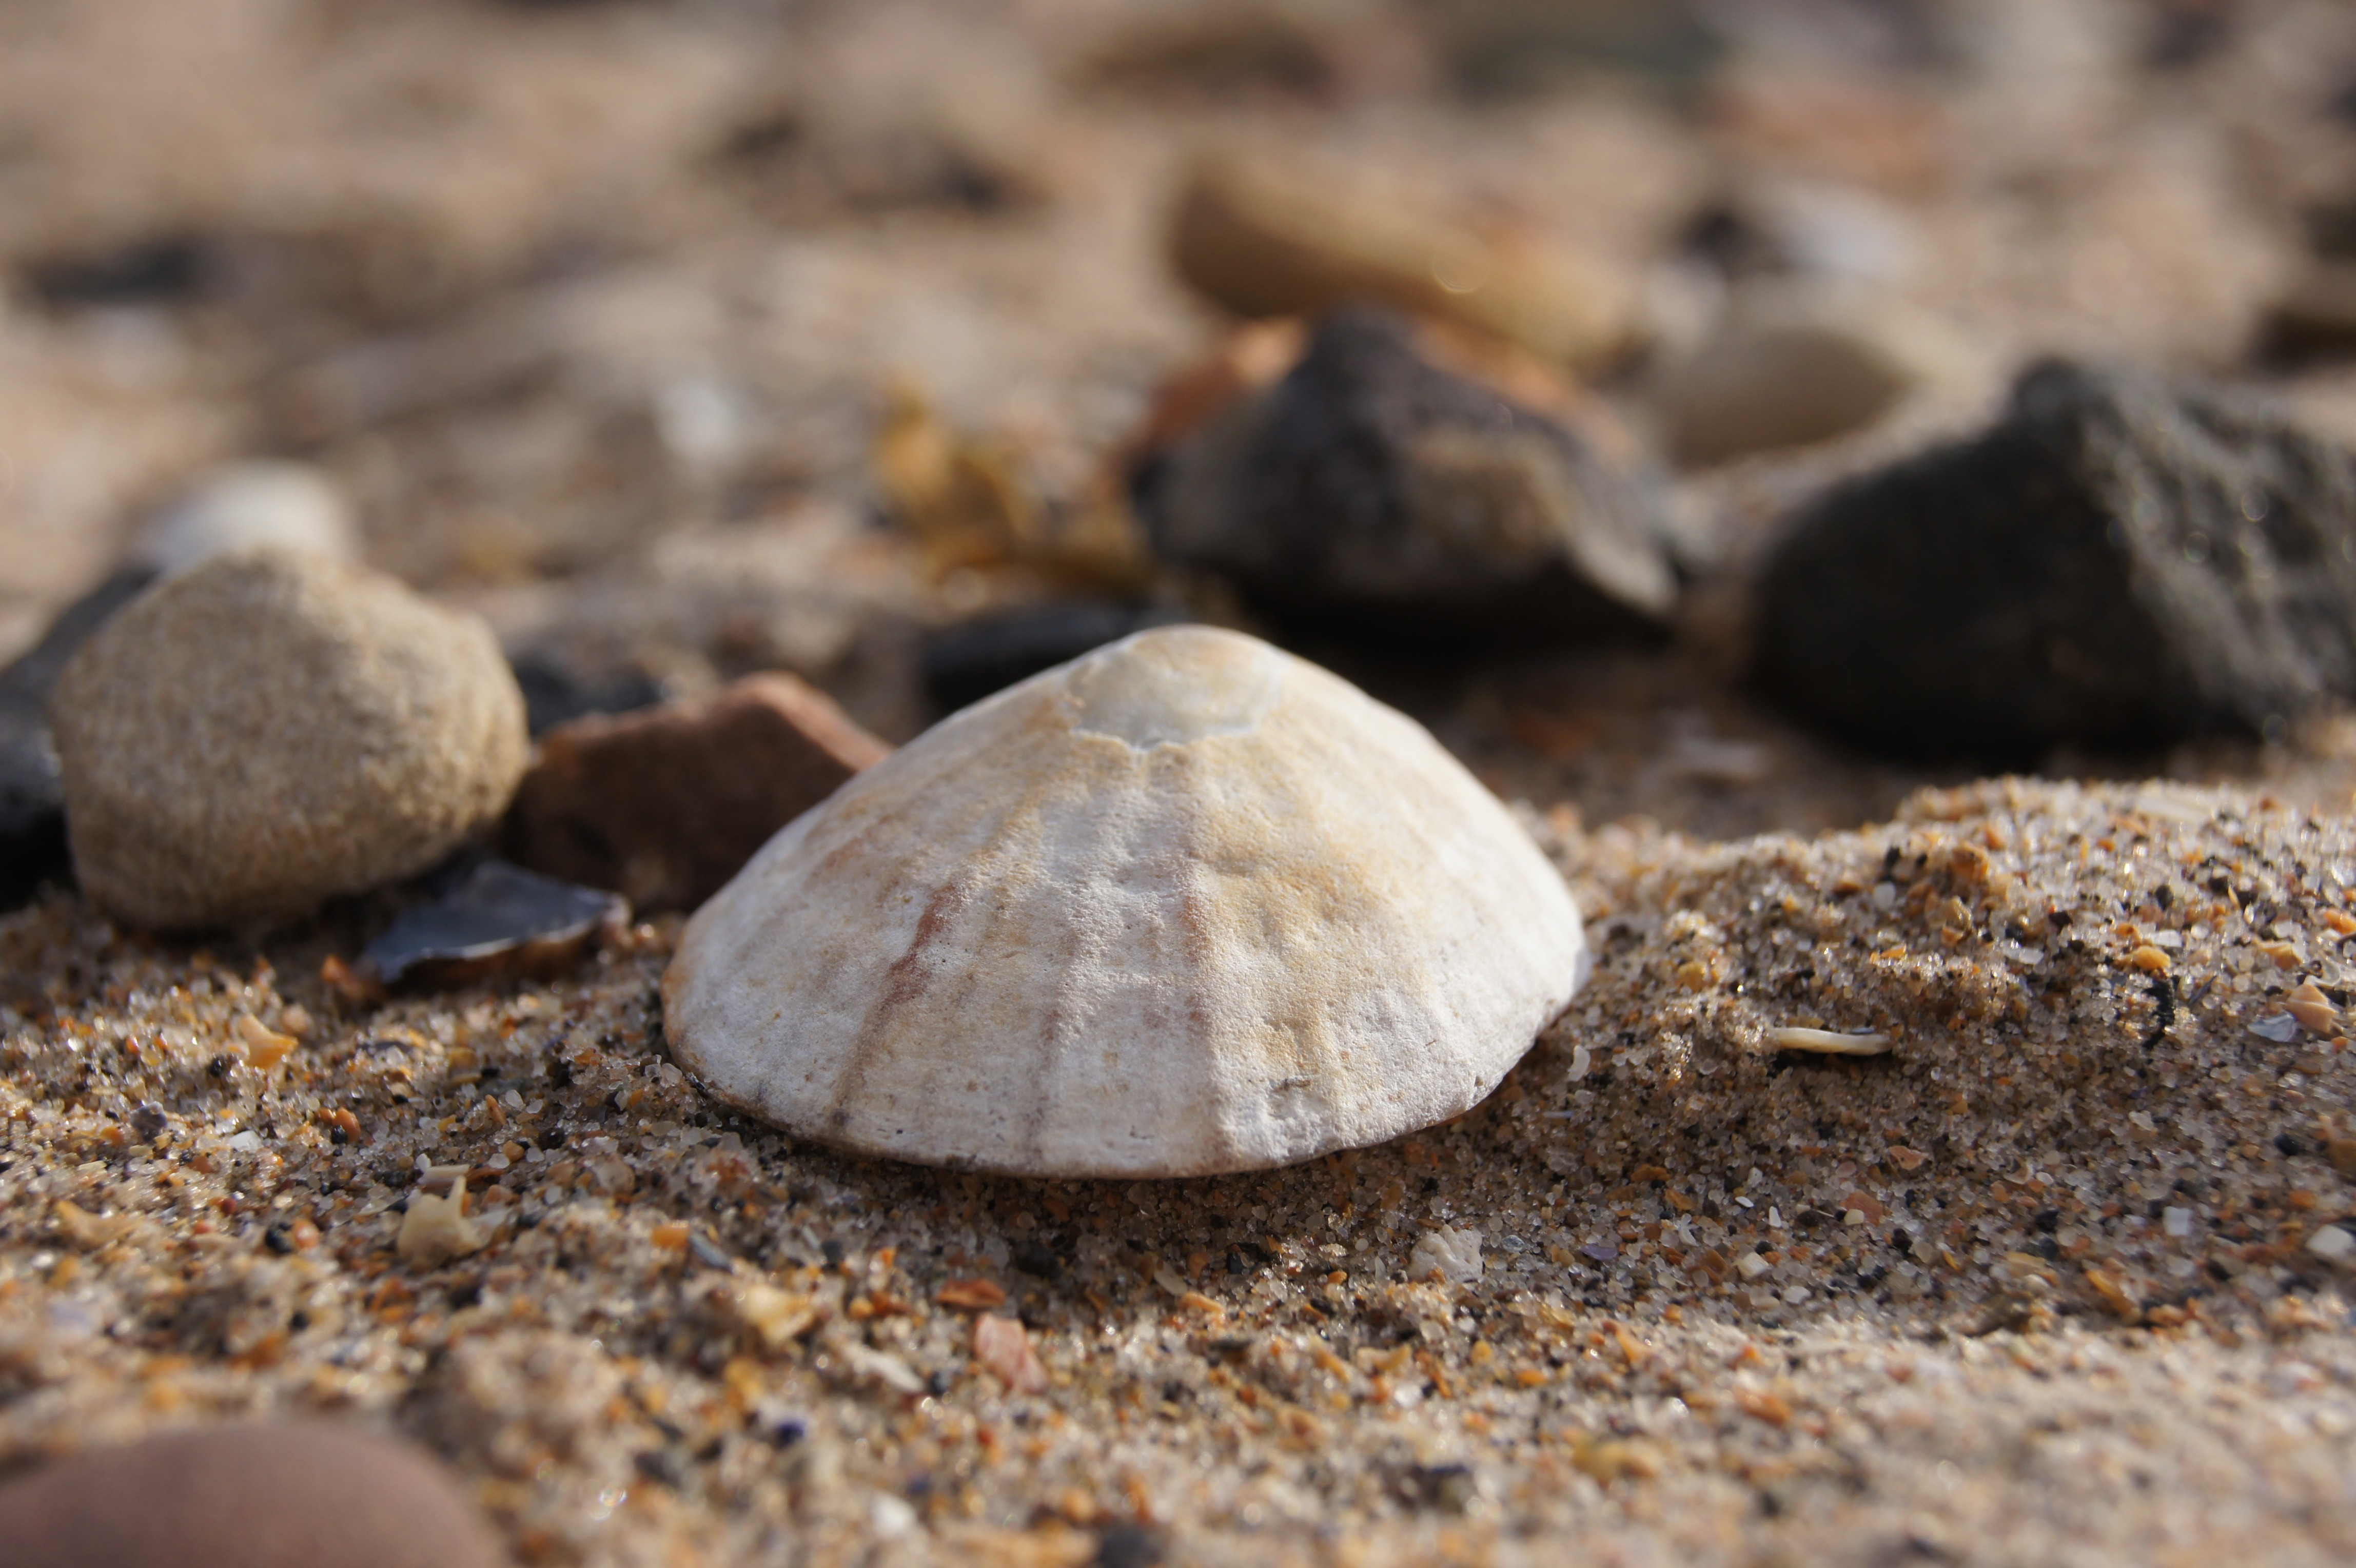
sea, water, nature, sand, rock, wood, wildlife, soil, fauna, material, shell, invertebrate, seashell, close up, scotland, macro photography